Golden Palace Hotel

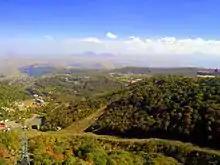
Golden Palace Hotel (far right) overlooking Tsaghkadzor

The hotel has 120 guestrooms, including 26 suites (with royal and presidential suites). The hotel is home to four conference halls, a health and spa centre, an indoor swimming pool, an indoor tennis court, and a large billiards hall. The hotel is topped with a gold-coloured central dome, while the building is covered with white marble. Inside the dome of the hotel, the work of artist Ruben Yeghiazaryan can be seen on the ceiling.